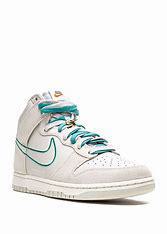
Brand: Nike
Model: kg Nike Dunk